Rock 'n' Roll Washington DC Marathon

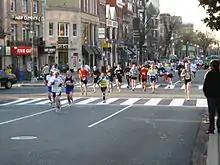
Traversing Connecticut Ave., 2008

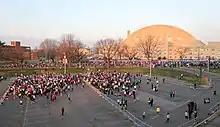
Start corrals at the Armory, 2011

Both the marathon course and the half marathon course start on Constitution Avenue near the National Mall and finish near RFK Stadium. In addition, both courses are entirely contained within Washington, D.C.